Mera Rakshak

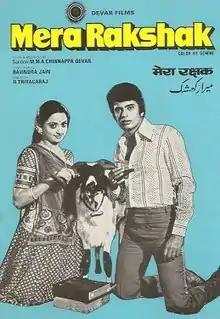

Mera Rakshak is a 1978 Indian Hindi-language film directed by R. Thyagarajan. Mithun Chakraborty, Rameshwari, Rakesh Pandey and Gayatri play key roles in this film along with a goat who acts as the "Rakshak" (bodyguard) in the film. It was made by C. Dandhayutpani, who firstly gave "Haathi Mere Saathi" to Rajesh Khanna and Tanuja, followed by "Jaanwar Aur Insaan" to Shashi Kapoor and Rakhee Gulzar, "Do Aur Do Paanch" to Shashi Kapoor, Amitabh Bachchan, Hema Malini and Parveen Babi and "Shubh Din" to a newcomer, Rajesh Lahar. The film was a remake of the Tamil movie "Aattukara Alamelu". The film was a first major commercial box office success for the then struggling actor Mithun Chakraborty who would go on to become a legendary superstar in the Hindi Film Industry for the next 2 decades (Especially in 1980s and 1990s).